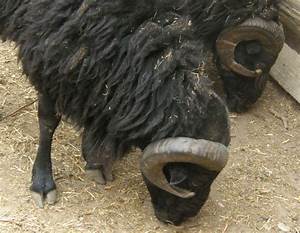
Label: pecora